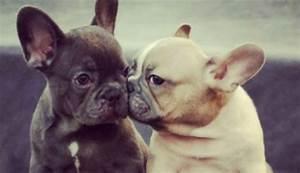
dog